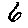
Label: 6